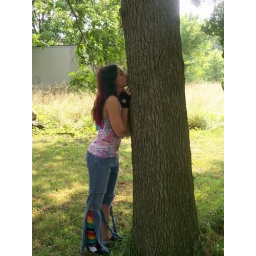
when i had my long pink and blue hair. photo by holly wills.